Kamakhya Temple

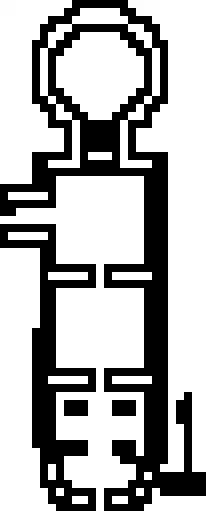
The plan of the Kamakhya temple—the four chambers from the top are: "garbhagriha", "calanta", "pancharatna" and the "nritya-mandapa".

The current structural temple and the rock-cut sculpture strewn in the vicinity indicate that the temple has been built and renovated many times in the period 8th–9th, 11th–12th, 13th–14th centuries and even later. The current form, from the 16th century has given rise to a hybrid indigenous style that is sometimes called the "Nilachal type": a temple with a hemispherical dome on a cruciform base.